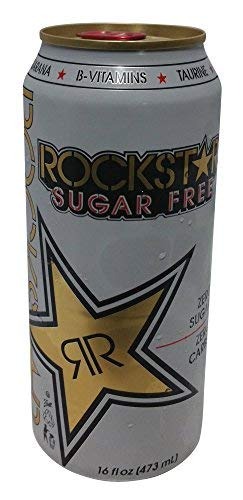
Item Name: Rockstar, Sugar Free Energy Drink Can, 16 Ounce
Product Description: Grocery
Value: 16.0
Unit: Ounce

Price: 1.92